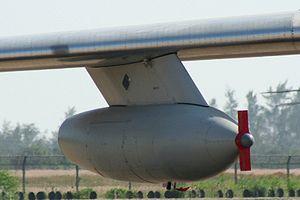
Pods de ravitaillement en vols sous l'aile d'un Xian HY-6U
Le Xian H-6 est une copie sous licence du bombardier soviétique Tupolev Tu-16 construite pour la Force aérienne chinoise.